Nizwa

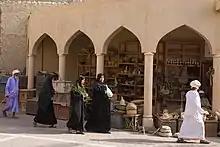
Nizwa souk

The city, famous for its handicrafts and agricultural products, has an expansive souq with an array of products. It is one of the most important in the country besides Muttrah. The souq bustles with vendors selling everything from meat, fish, fruits and vegetables to spices, dates, gold and silverware. Nizwa is renowned for its silver jewelry which is considered to be the best in the country. Its people are masters in making "khanjars" (curved daggers), recognized for their distinctive style and patterns. They also make copperware, coffee pots, swords, leather goods and pottery.